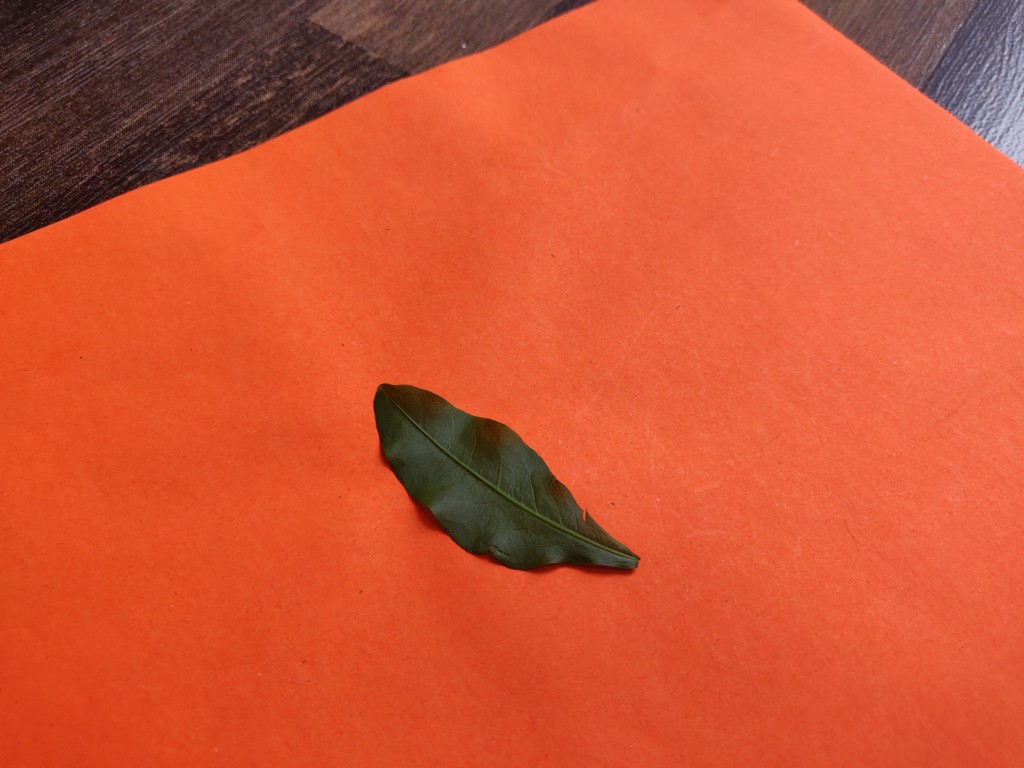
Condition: Healthy
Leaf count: single
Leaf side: front